Sea Island (British Columbia)

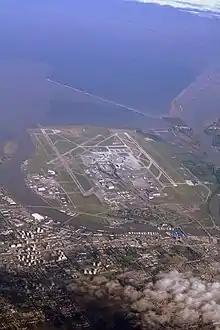
Sea Island and Vancouver International, seen from above

Construction of residential neighbourhoods on the island began during World War II. Under the authority of the Wartime Housing Authority, a 328 home subdivision was built in 1943 to house the employees of the nearby Boeing facility. This village on the island's east side became known as Burkeville, after then-President of Boeing Canada, Stanley Burke.